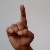
The image shows a hand gesture representing the letter 'D' in Indian Sign Language.